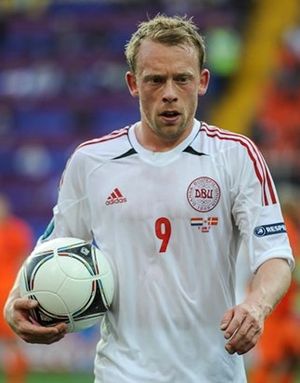
Michael Krohn-Dehli
Michael Krohn-Dehli er en dansk fodboldspiller. Fra den 30. august 2008 til den 22. august 2012 spillede han for Brøndby IF. I perioden 2006-2018 spillede han 59 kampe for Danmarks fodboldlandshold og scorede seks mål.